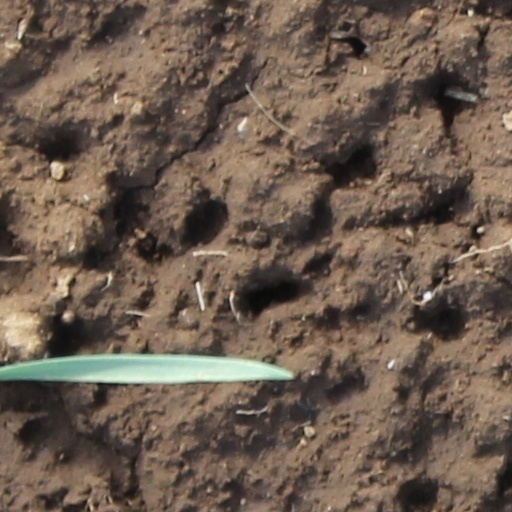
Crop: wheat